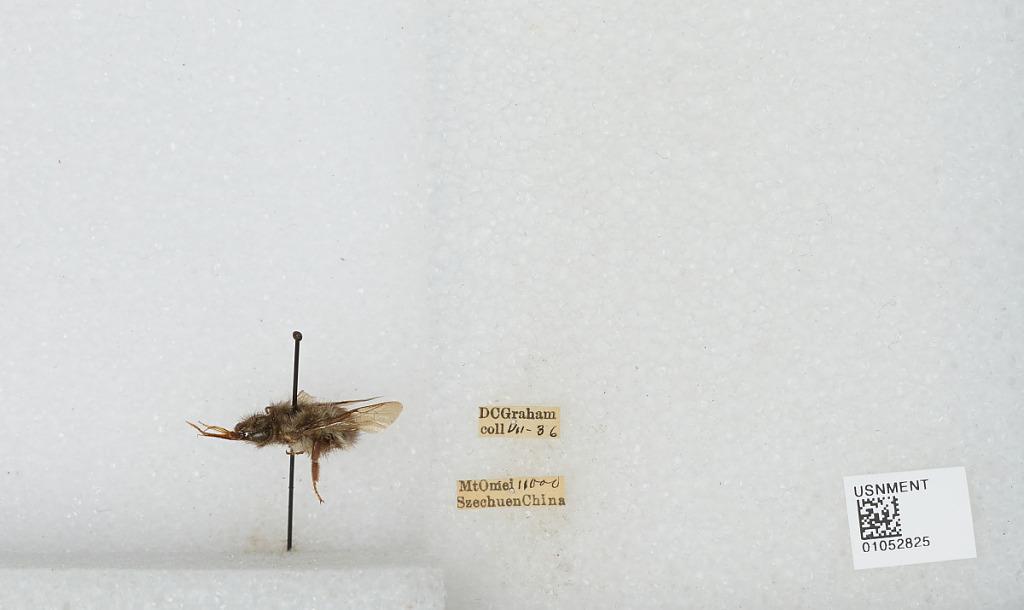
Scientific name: Bombus sp.
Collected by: D. Graham
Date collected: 1936-7-
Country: China
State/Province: Sichuan
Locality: Mount Emei